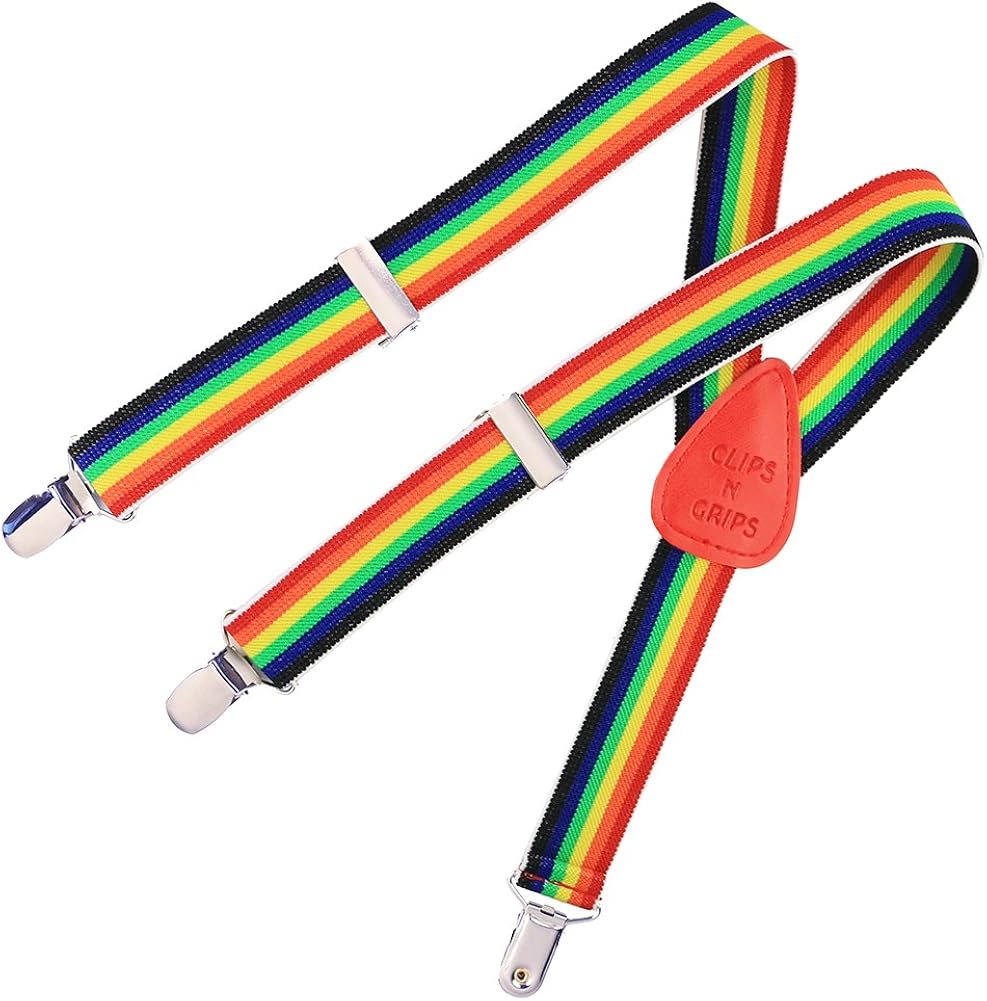
Kids Suspenders Child Baby Toddler Adjustable Elastic Suspender Y Back Design
Category: AMAZON FASHION
These kids suspenders attach to the pants and skirts with clips that are easy to open. These suspenders are quality and well-priced, durable, sturdy and practical. 100% polyester.
Features: Clip closure | Nickel clasps open easily to clip onto pants or skirts | Material: 100% polyester and Machine washable | 1” wide - Adjustable sizes to fit most children | Sizing info: 22” fits 6 to 30 months 26” fits 30 months to 6 years 30” fits 5 years to 5 ft. tall | Assorted colors to choose from